Ihor Samunenkov

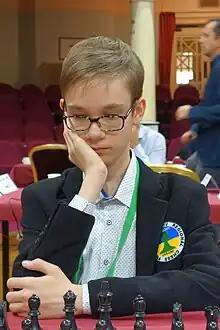
Samunenkov in 2023

Ihor Eduardovych Samunenkov (born June 15, 2009) is a Ukrainian chess grandmaster. A chess prodigy, he was awarded the title of Grandmaster at the age of 14, making him one of the world's youngest grandmasters.